Du Wenxiu

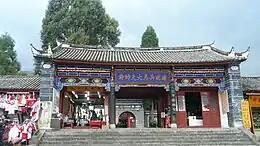
Du Wenxiu's headquarters in Dali, Yunnan; now the Dali City Museum

Du Wenxiu (Xiao'erjing: ; 1823 – 1872) was the Chinese Muslim leader of the Panthay Rebellion, an anti-Qing revolt in China during the Qing dynasty. Du Wenxiu was ethnically Han from both his parents and not Hui but was raised as a Muslim and led his rebellion as an anti-Manchu rebellion instead of a religious war by Muslims against non-Muslims.